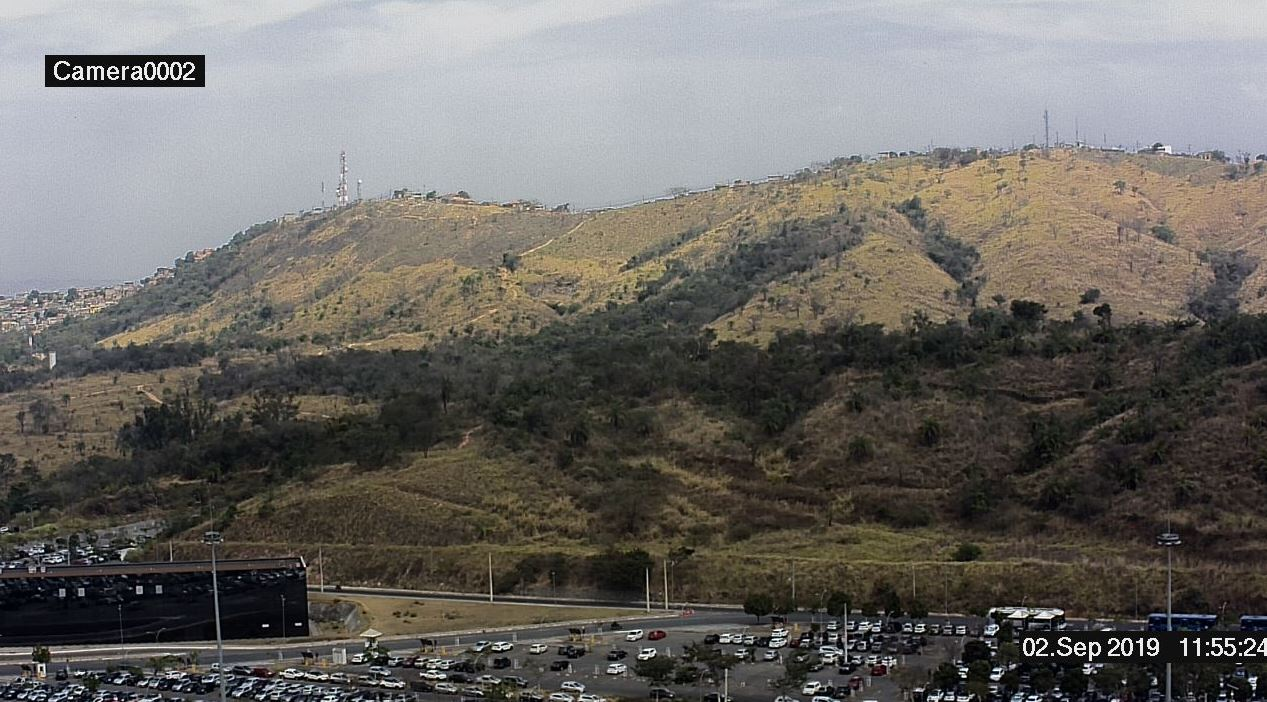
Fire: no
Smoke: no